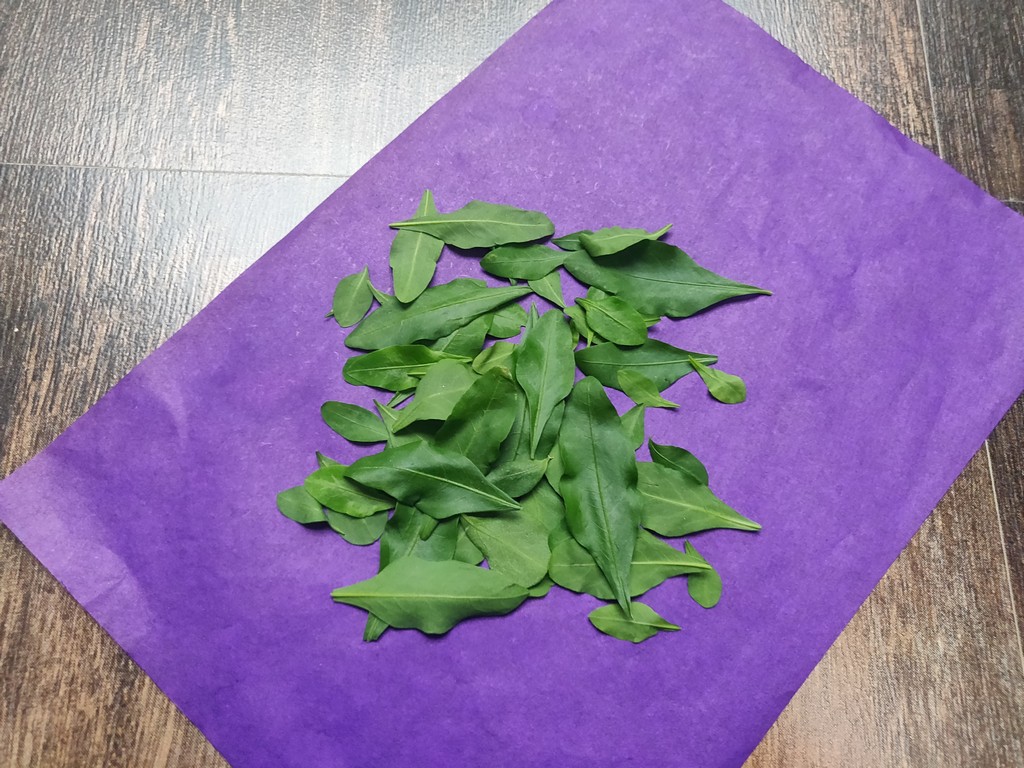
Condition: Healthy
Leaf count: multiple
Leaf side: unknown